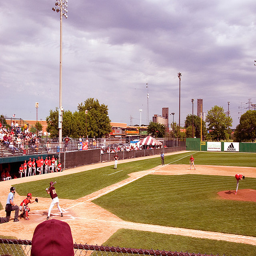
A baseball player up to bat during a game.
A kid is up to bat at a baseball game
A man in a red and white baseball suit hold a bat at home plate in front of the catcher and the umpire.
A baseball player is getting ready to hit a ball.
A pitcher throws a ball to a waiting hitter.